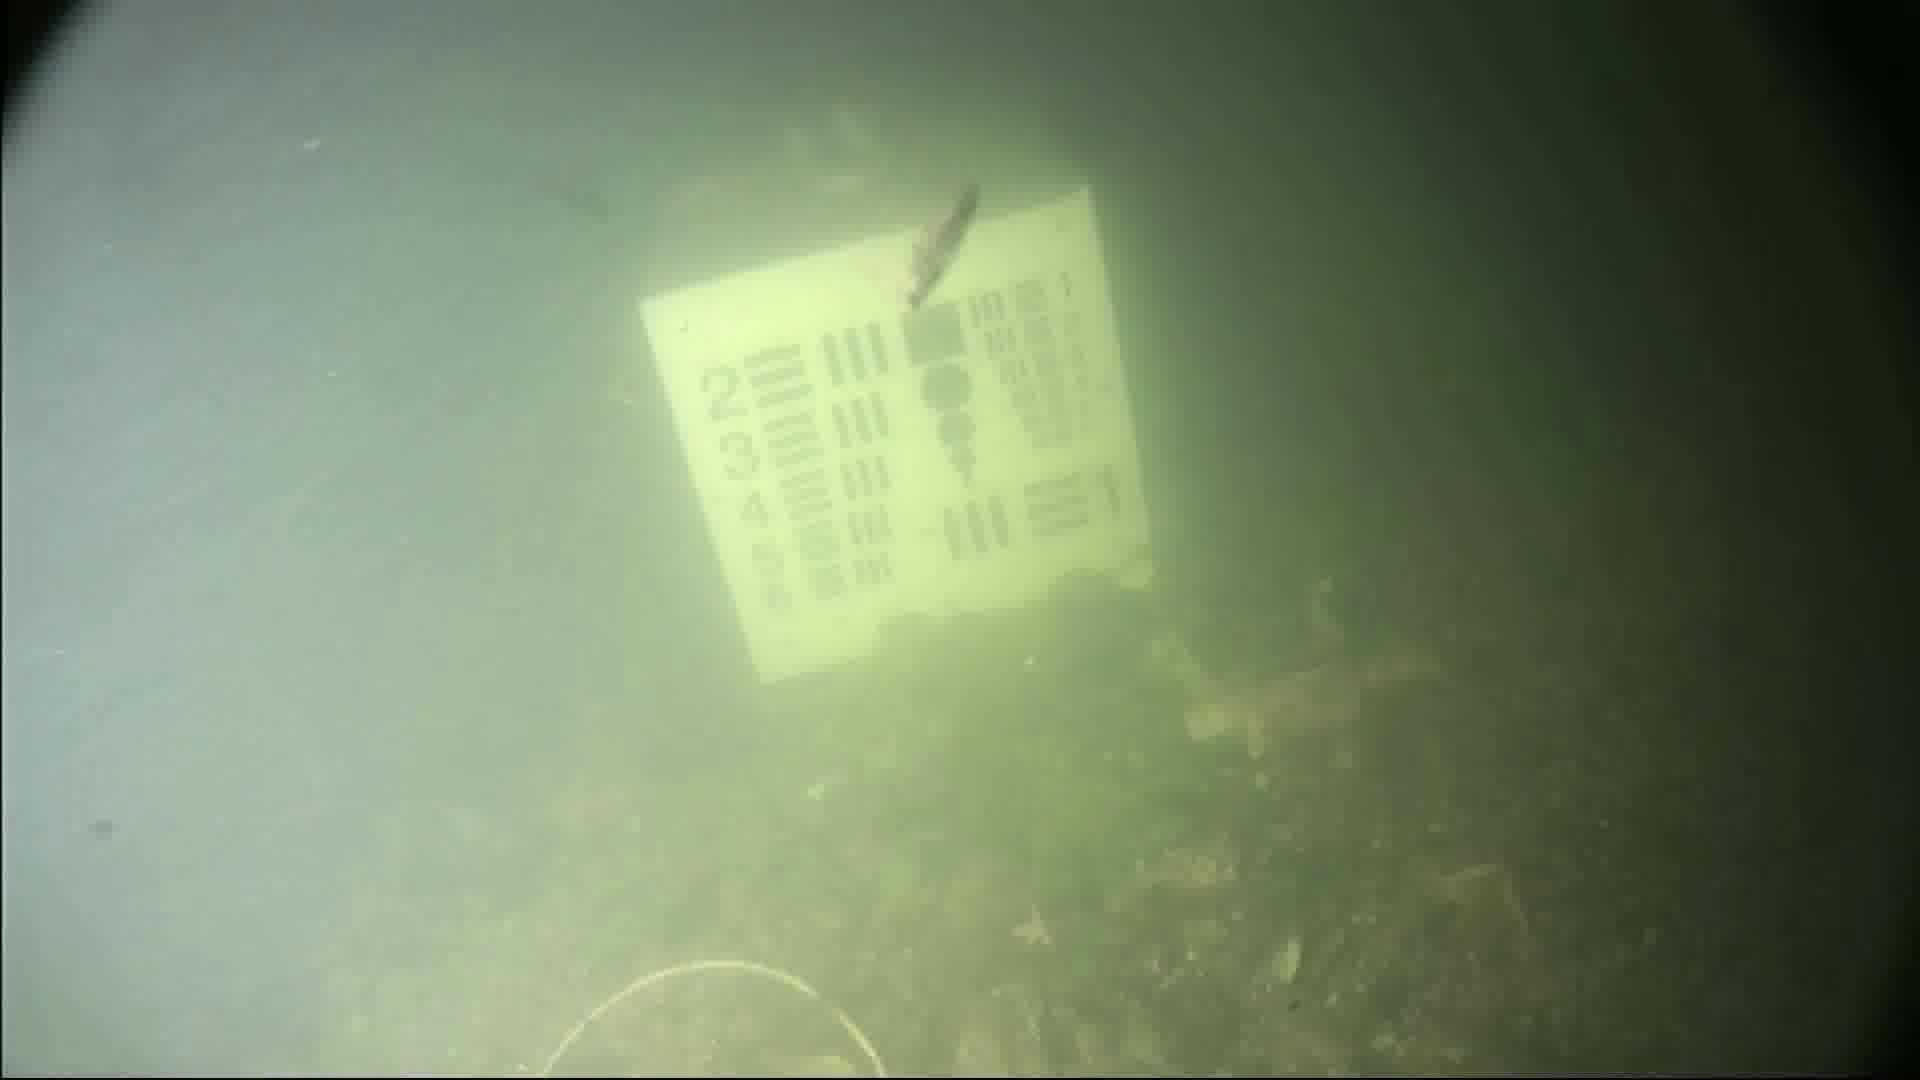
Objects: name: starfish
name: small_fish
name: crab